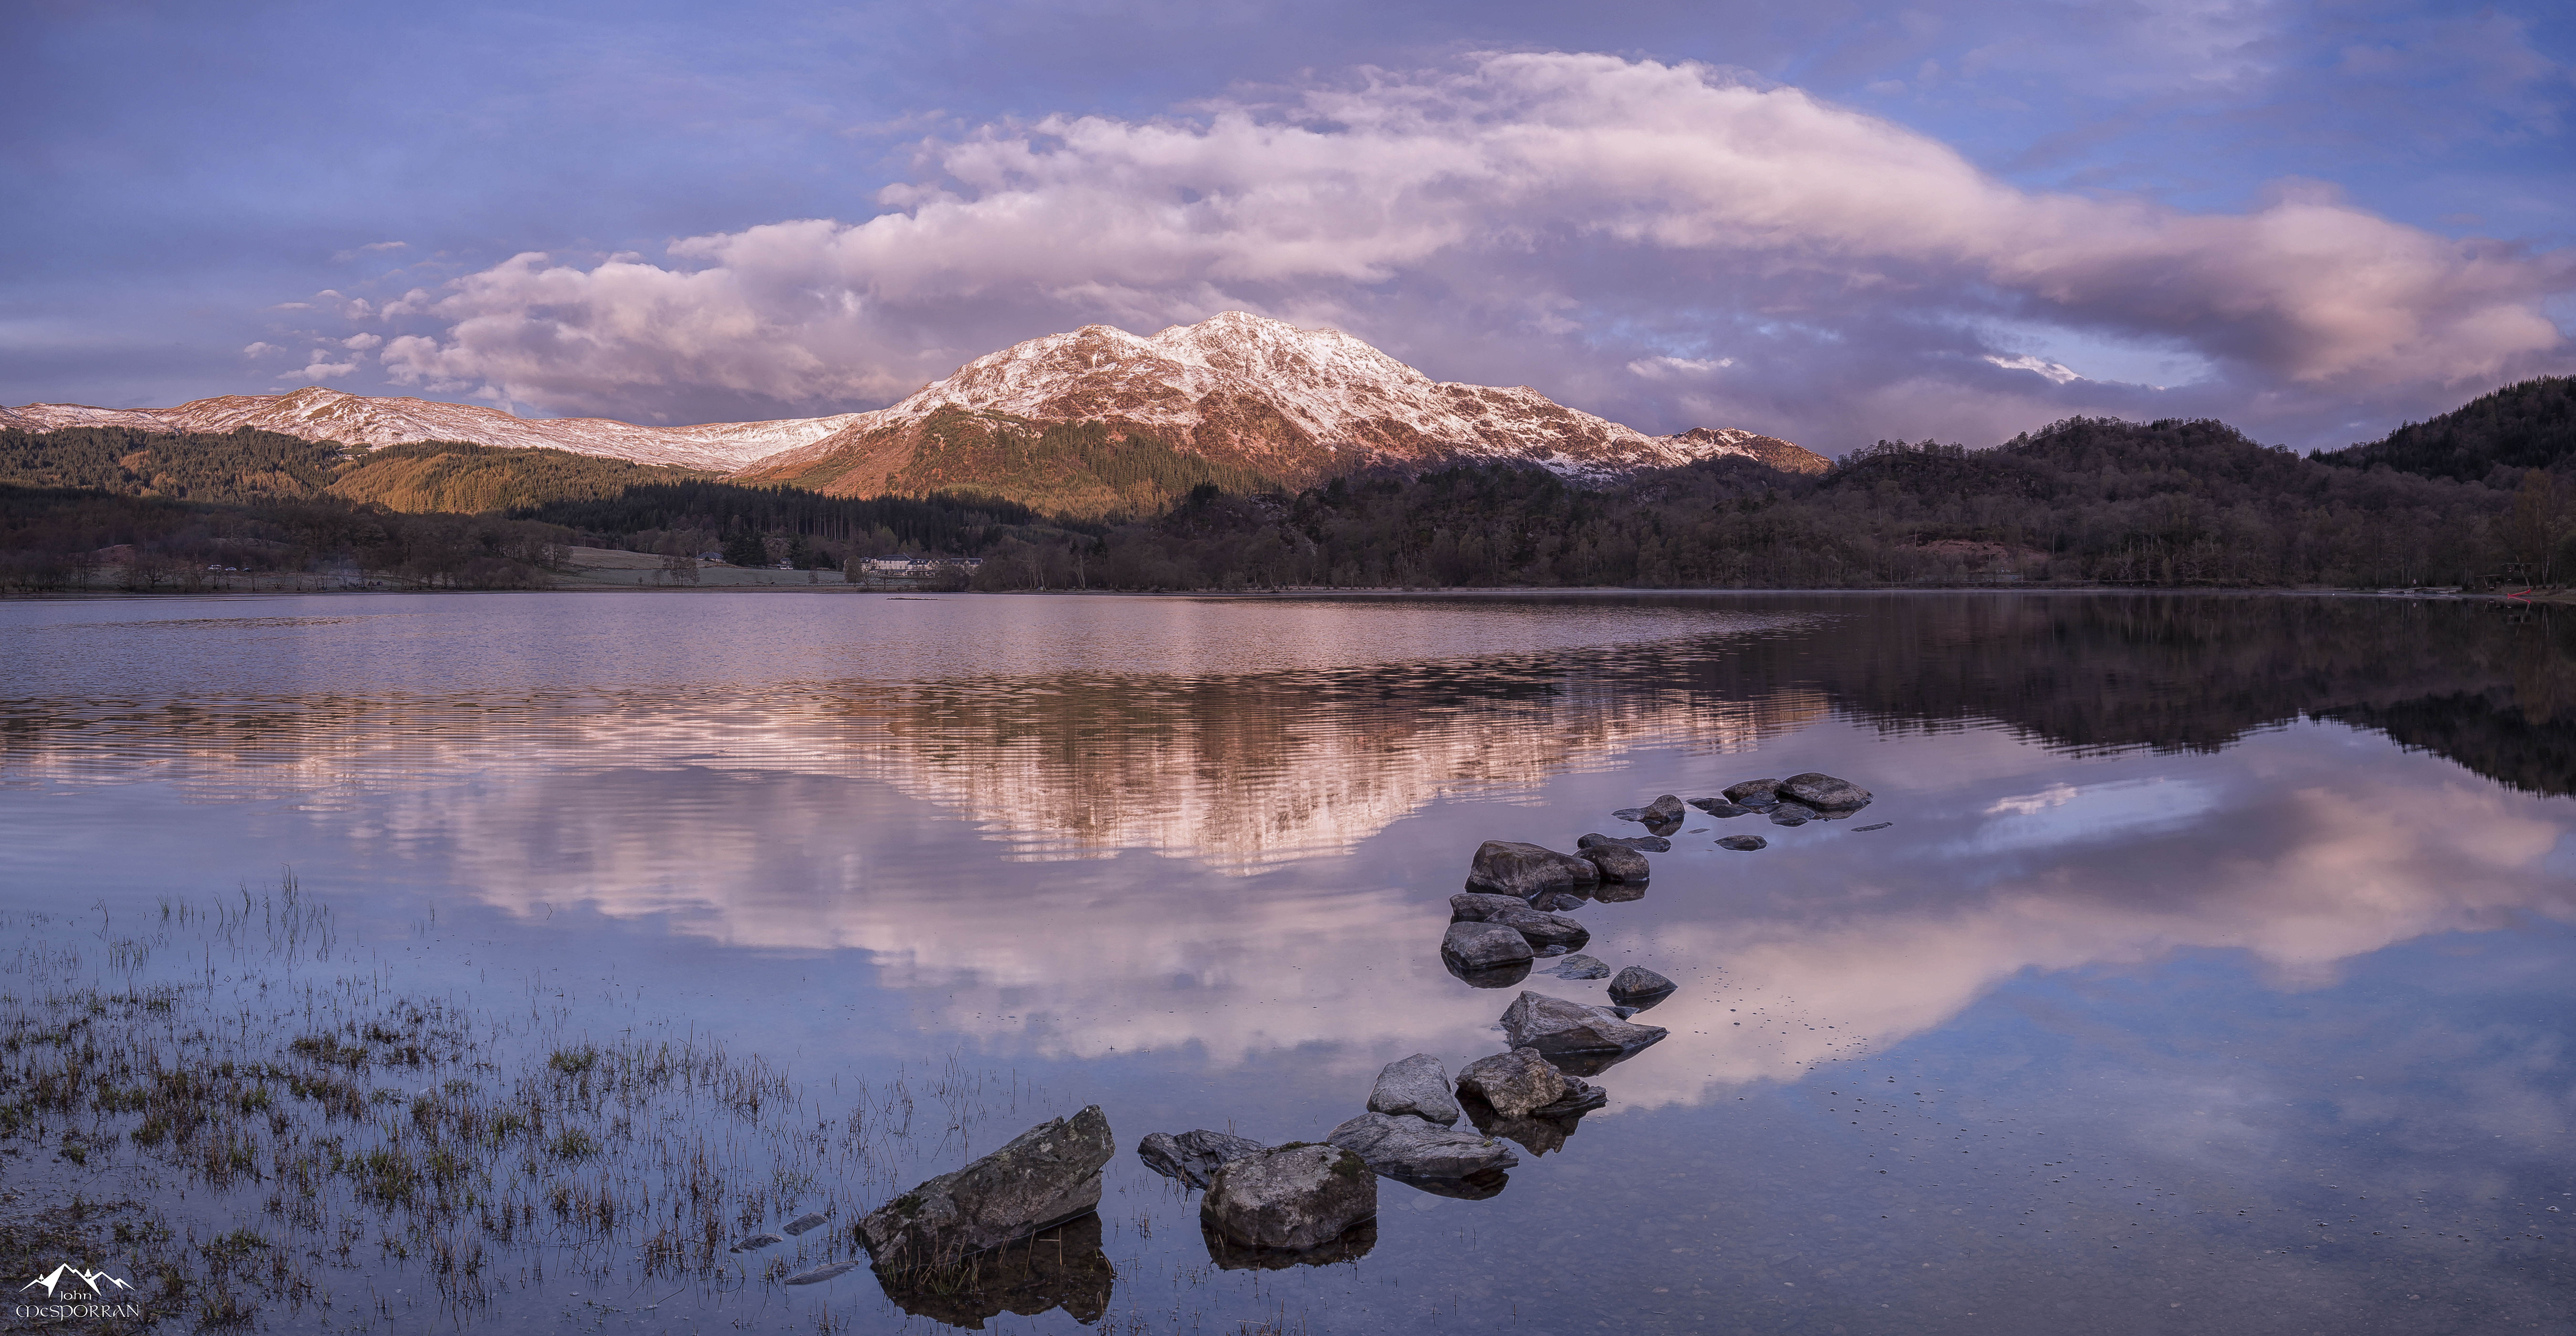
landscape, water, nature, wilderness, mountain, snow, winter, cloud, sunrise, sunset, morning, hill, lake, dawn, river, mountain range, dusk, evening, reflection, weather, reservoir, highland, body of water, cool image, scotland, fell, i, loch, crater lake, trossachs, benvenue, lochachray, atmospheric phenomenon, mountainous landforms